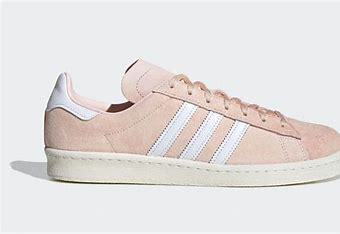
Brand: Adidas
Model: Campus 80S